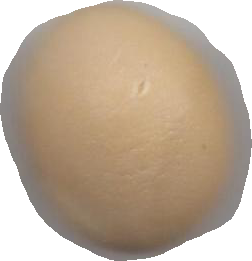
Variety: Grobogan